Azo dye

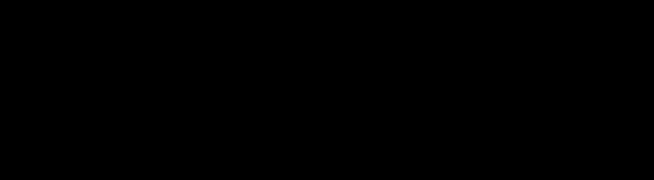
Trypan blue is an example of a direct dye, used for cotton.

As a consequence of π-delocalization, aryl azo compounds have vivid colors, especially reds, oranges, and yellows. An example is Disperse Orange 1. Some azo compounds, e.g., methyl orange, are used as acid-base indicators. Most DVD-R/+R and some CD-R discs use blue azo dye as the recording layer.